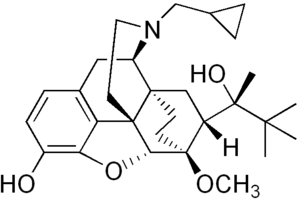
La buprénorphine est un médicament, agoniste partiel morphinique et se fixe au niveau des récepteurs cérébraux µ et k.